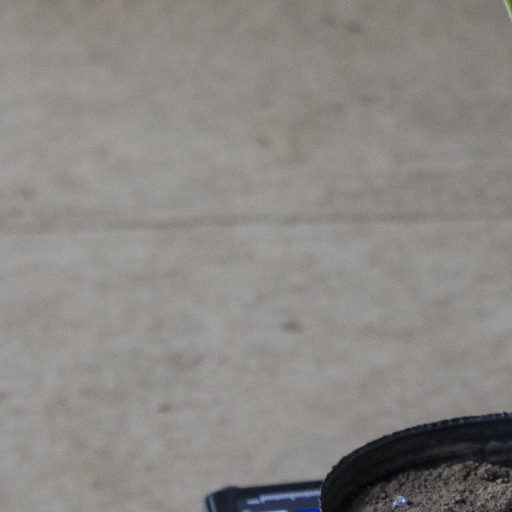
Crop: soybean